Killing Joke

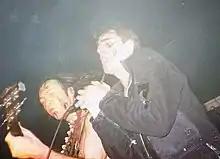
Youth and Coleman (1994)

A Killing Joke anthology, "Laugh? I Nearly Bought One!", was released in 1992; during its production, Walker became reacquainted with Youth, who suggested that they reform the band with himself back on bass. That same year, two singles (on cassette and CD) appeared featuring the early songs "Change" and "Wardance" remixed by Youth, who was by then a successful producer. In late 1993, Walker, Youth, and Coleman (alongside new drummer Geoff Dugmore) started work on Killing Joke's ninth studio album. Portions of the album were recorded inside the King's Chamber of The Great Pyramid of Giza.